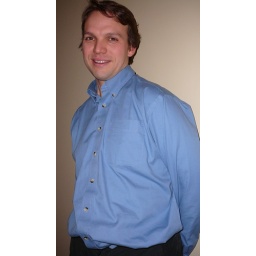
Me in a blue shirt